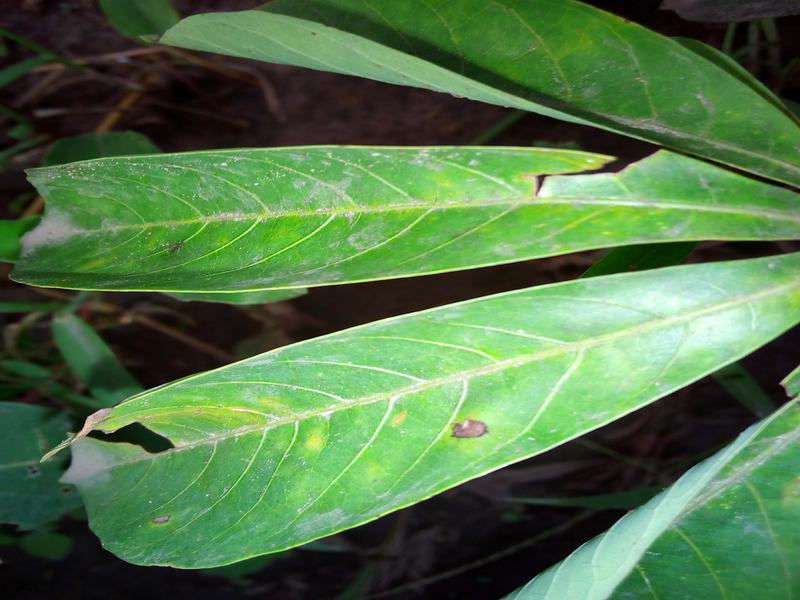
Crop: cassava
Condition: healthy